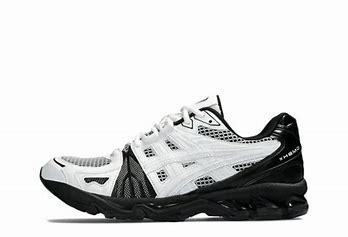
Brand: Asics
Model: 100